Frederick C. Stevens (New York politician)

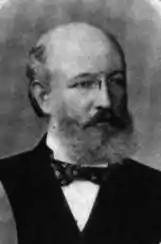
Frederick C. Stevens (1903)

Frederick Charles Stevens (June 5, 1856 - March 14, 1916) was an American politician from New York who served in the state senate and state legislature as well as Superintendent of Public Works.